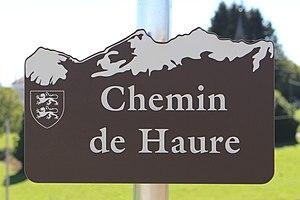
Orieux est une commune française située dans le département des Hautes-Pyrénées, en région Occitanie.